List of mayors of Oakland, California

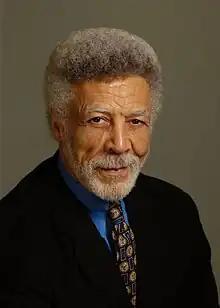
Ron Dellums

Olney was born in Davis County, Iowa, on March 11, 1841, and educated at the Baptist College at Pella, Iowa. He entered the Union Army as a private in 1861 and was discharged as a captain in 1865. He graduated from the University of Michigan Law School before coming to California in 1869, where he eventually became a senior partner in the law firm of Olney, Chickering, and Thomas of 101 Sansome Street in San Francisco and president of the California Bar Association. A "fusion" candidate endorsed by the Republican, Democratic, and Municipal League parties, he beat his Union Labor Party candidate E. L. Blair by 5,609 to 4,947 votes. He was a "staunch advocate of municipal ownership of the water system and so far-seeing he predicted the bringing of Sierra water to Oakland, far in advance of its accomplishment."